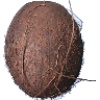
Label: Cocos 1